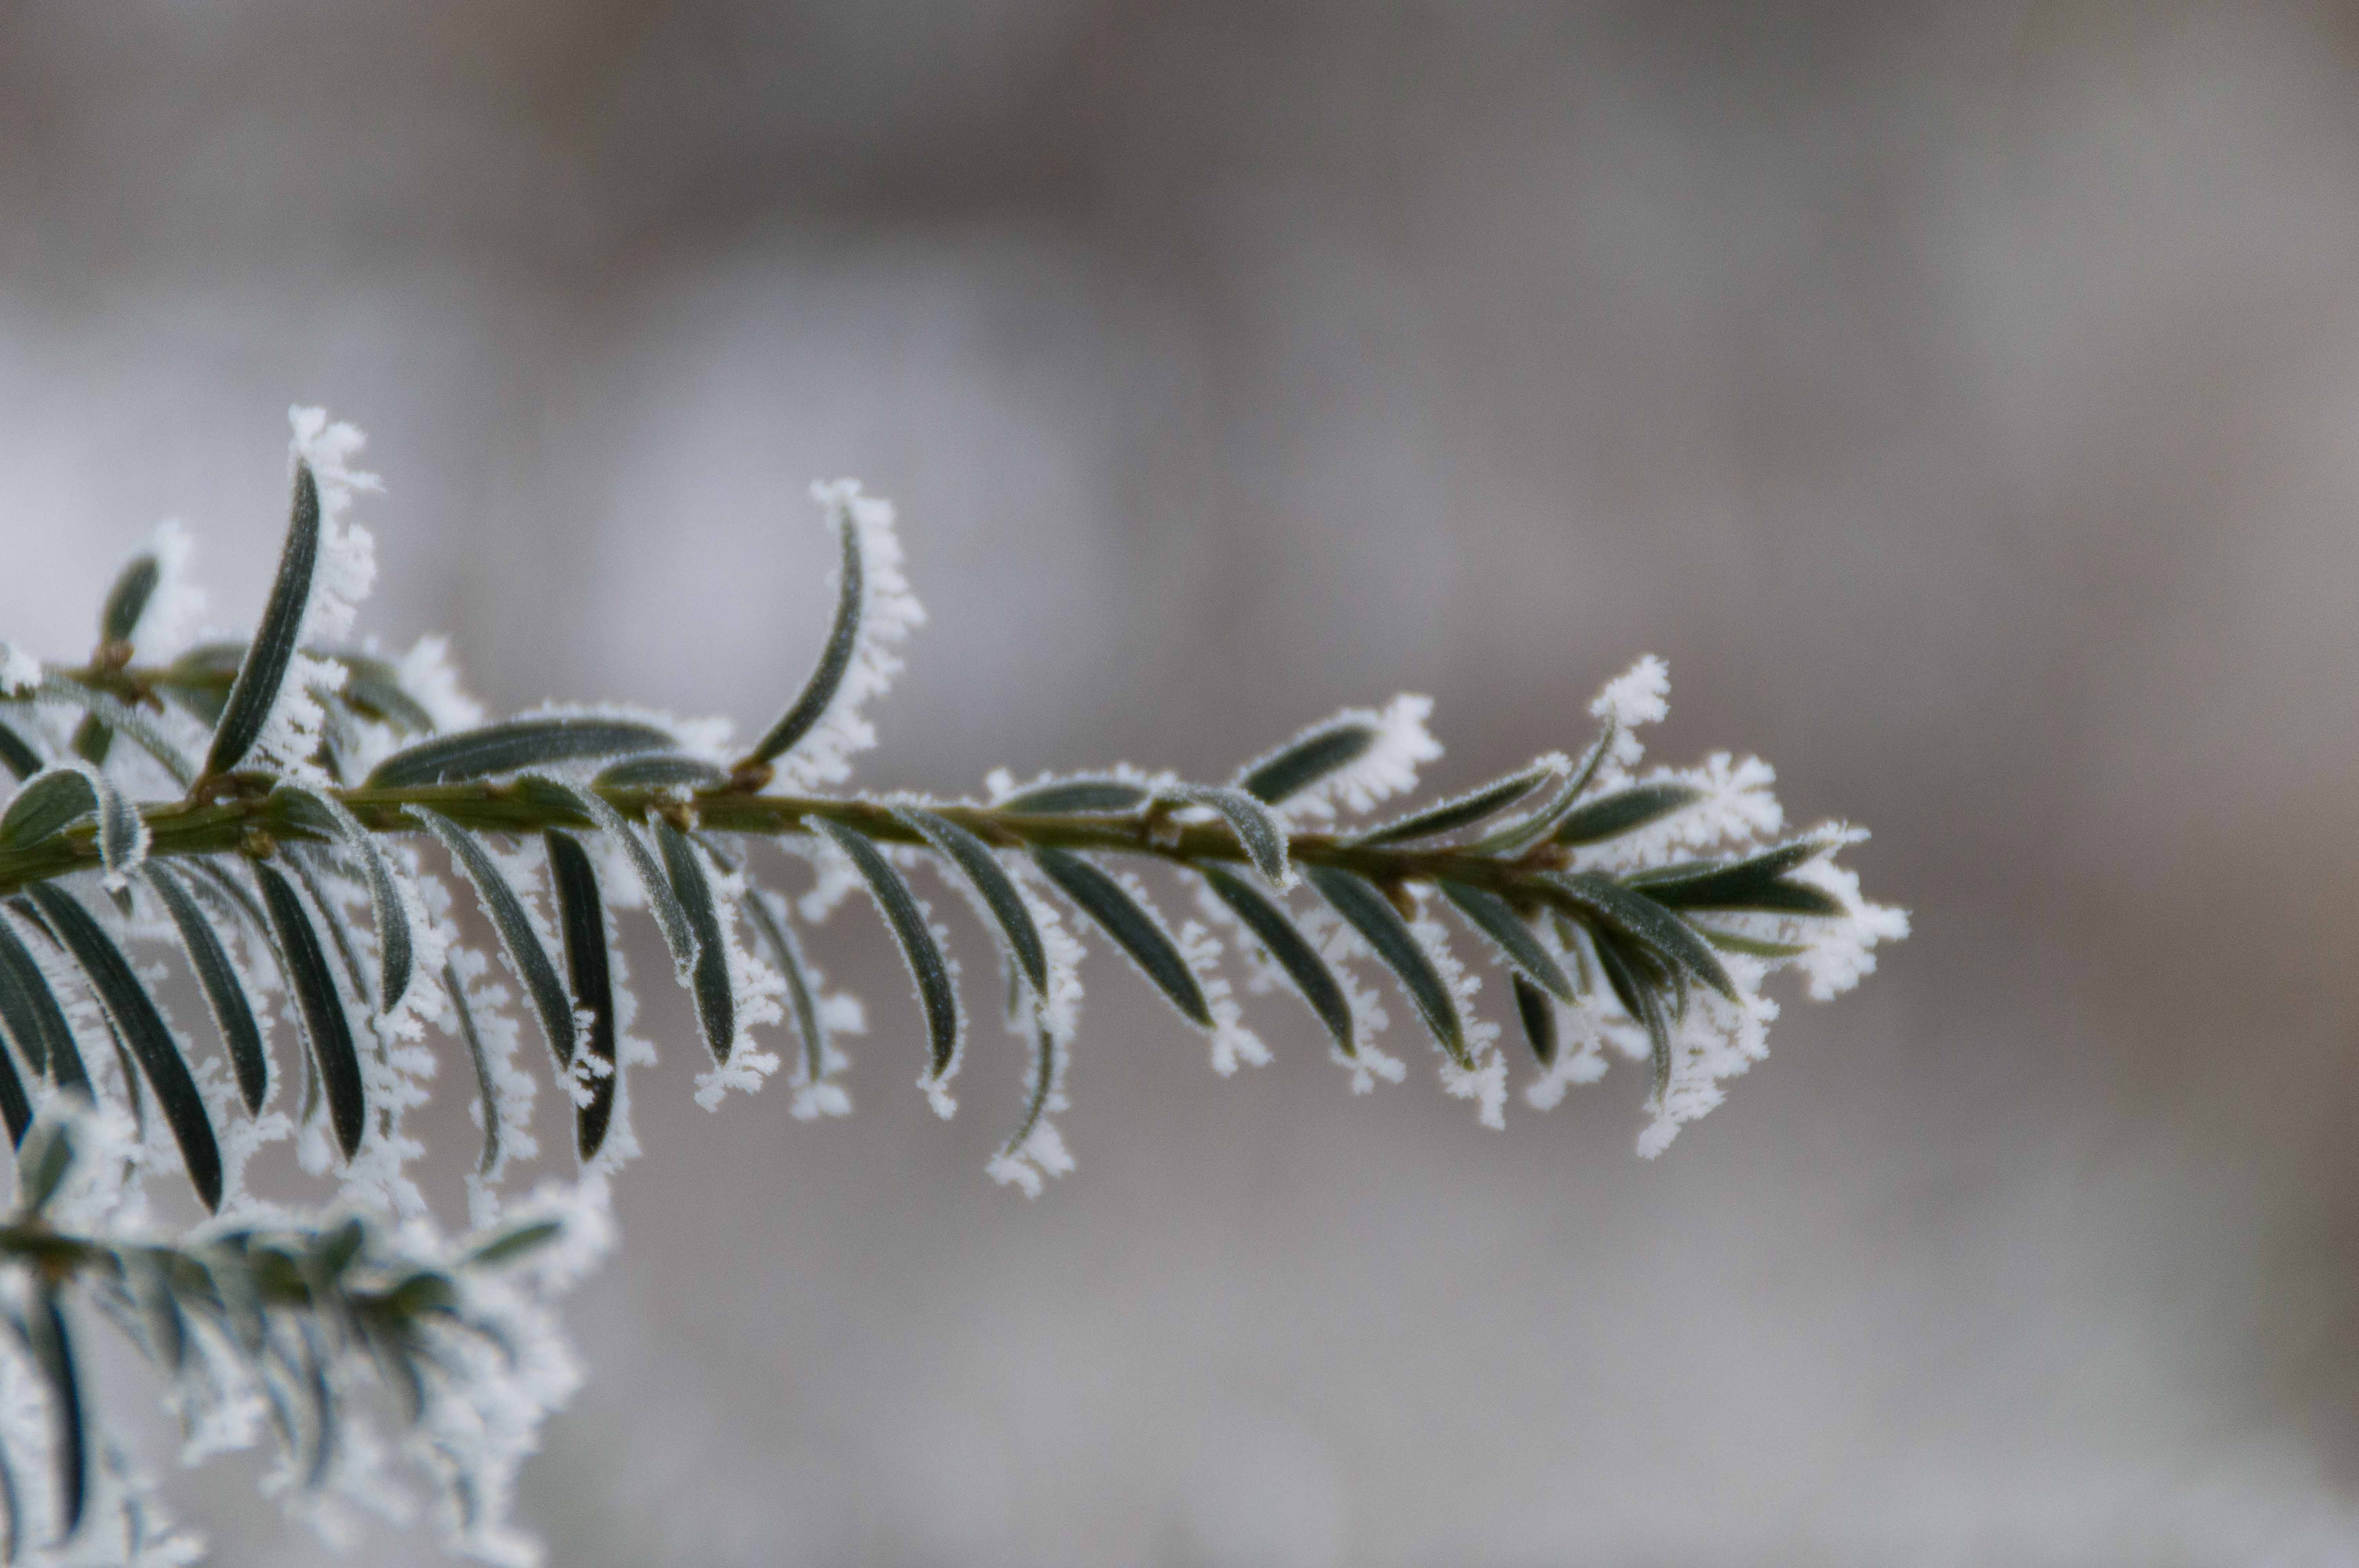
tree, nature, branch, snow, winter, plant, leaf, flower, frost, ripe, ice, weather, botany, freeze, frozen, fir, flora, season, twig, close up, spruce, branches, freezing, macro photography, plant stem, woody plant